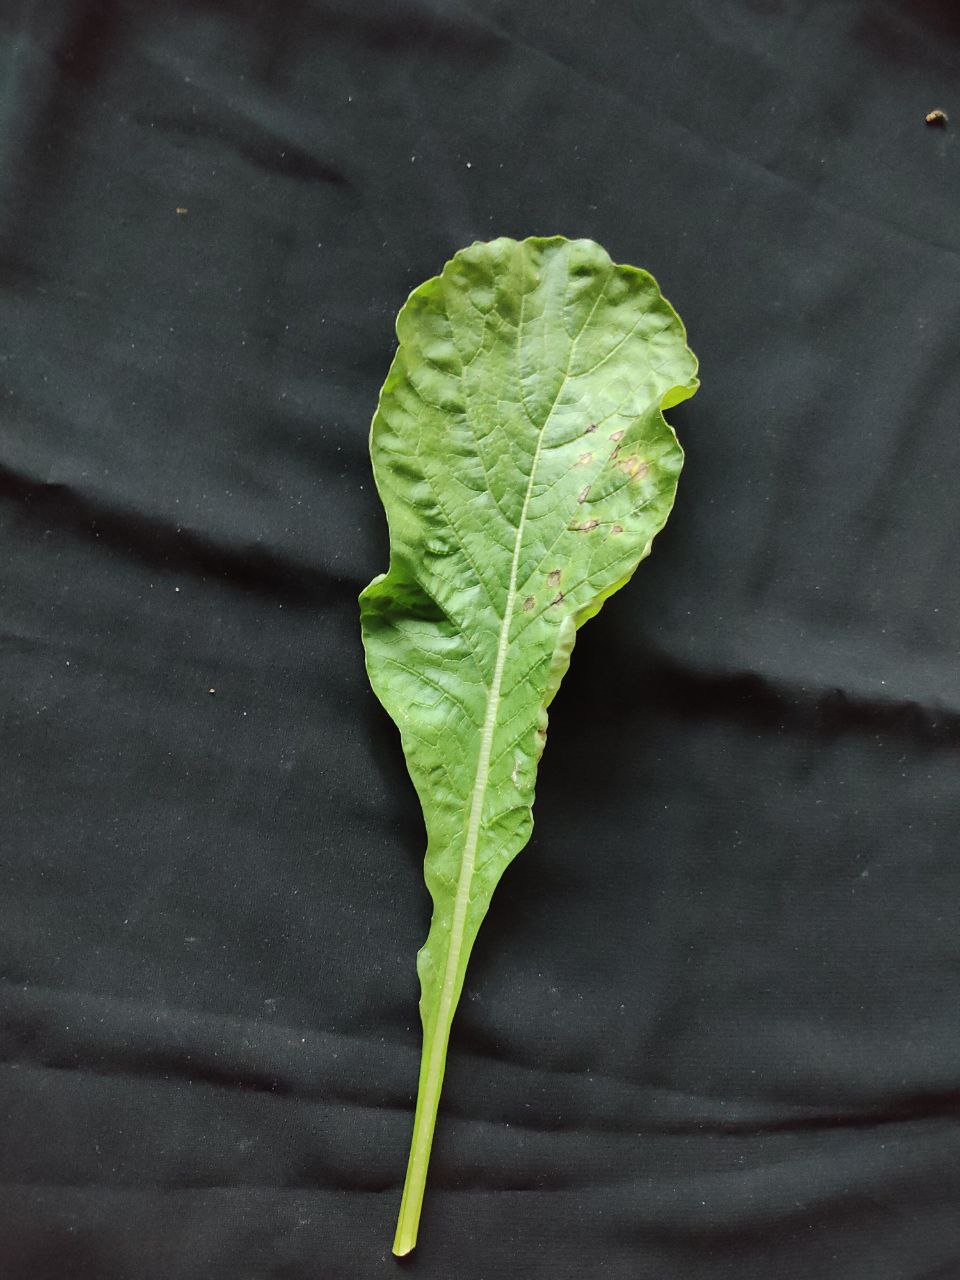
Label: Black leaf spot